Royal Newfoundland Constabulary

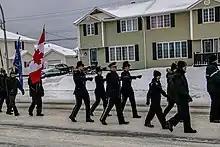
RNC Constables march in their dress uniforms along with Sea Cadets and other groups at the Labrador City Remembrance Day Parade, 2023

The current horse-mounted team was created in 2003, replacing a voluntary unit. The unit's history can be traced back to three earlier units, the Newfoundland Constabulary Mounted Force 1873–1894, New Fire Brigade Mounted Force 1895–1922, and Newfoundland Constabulary 1922–1951.